Garrett Graff

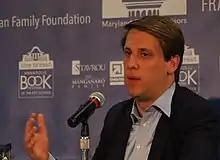

Garrett M. Graff (born 1981) is an American journalist and author. He is a former editor of "Politico Magazine", editor-in-chief of "Washingtonian" magazine in Washington, D.C., and instructor at Georgetown University in the Master's in Professional Studies Journalism and Public Relations program.